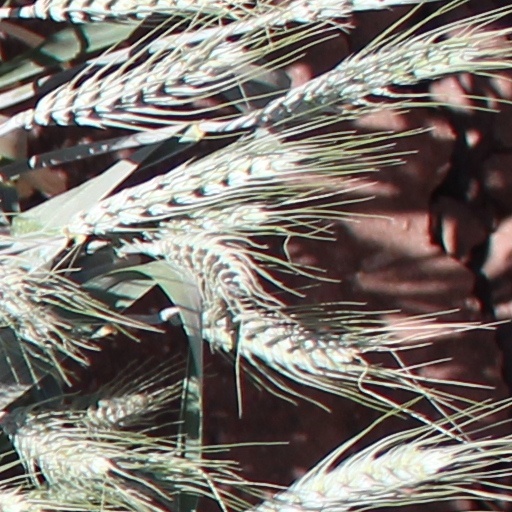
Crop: wheat